Sofia Pozdniakova

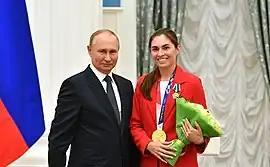
Pozdniakova with Vladimir Putin in 2021

Pozdiakova studied Sport and Tourism at the Smolensk State Academy of Physical Culture, Sports and Tourism, and as of 2018 she planned to become a sports journalist in the future. She moved to Moscow in 2015. Since 2016, she has competed for CSKA Moscow.